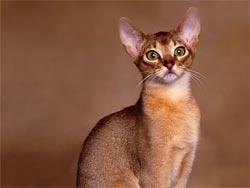
Breed: Abyssinian